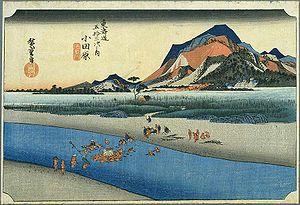
Odawara-juku est la neuvième des cinquante-trois stations du Tōkaidō. Elle est située dans la ville moderne d'Odawara, préfecture de Kanagawa au Japon. C'est la première shukuba dans une jōkamachi dans laquelle arrivent les voyageurs quand ils quittent Edo durant l'époque d'Edo.
Les Cinquante-trois Stations du Tōkaidō, dans l'édition Hōeidō présentée ici, sont une série d'estampes japonaises créées par Hiroshige après son premier voyage empruntant la route du Tōkaidō en 1832. Cette route, reliant la capitale du shogun, Edo, à la capitale impériale, Kyoto, est l'axe principal du Japon de l'époque. C'est également la plus importante des « Cinq Routes », les cinq artères majeures du Japon, créées ou développées pendant l'ère Edo pour améliorer le contrôle du pouvoir central sur l'ensemble du pays.